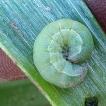
Crop: Onion
Condition: caterpillar-p